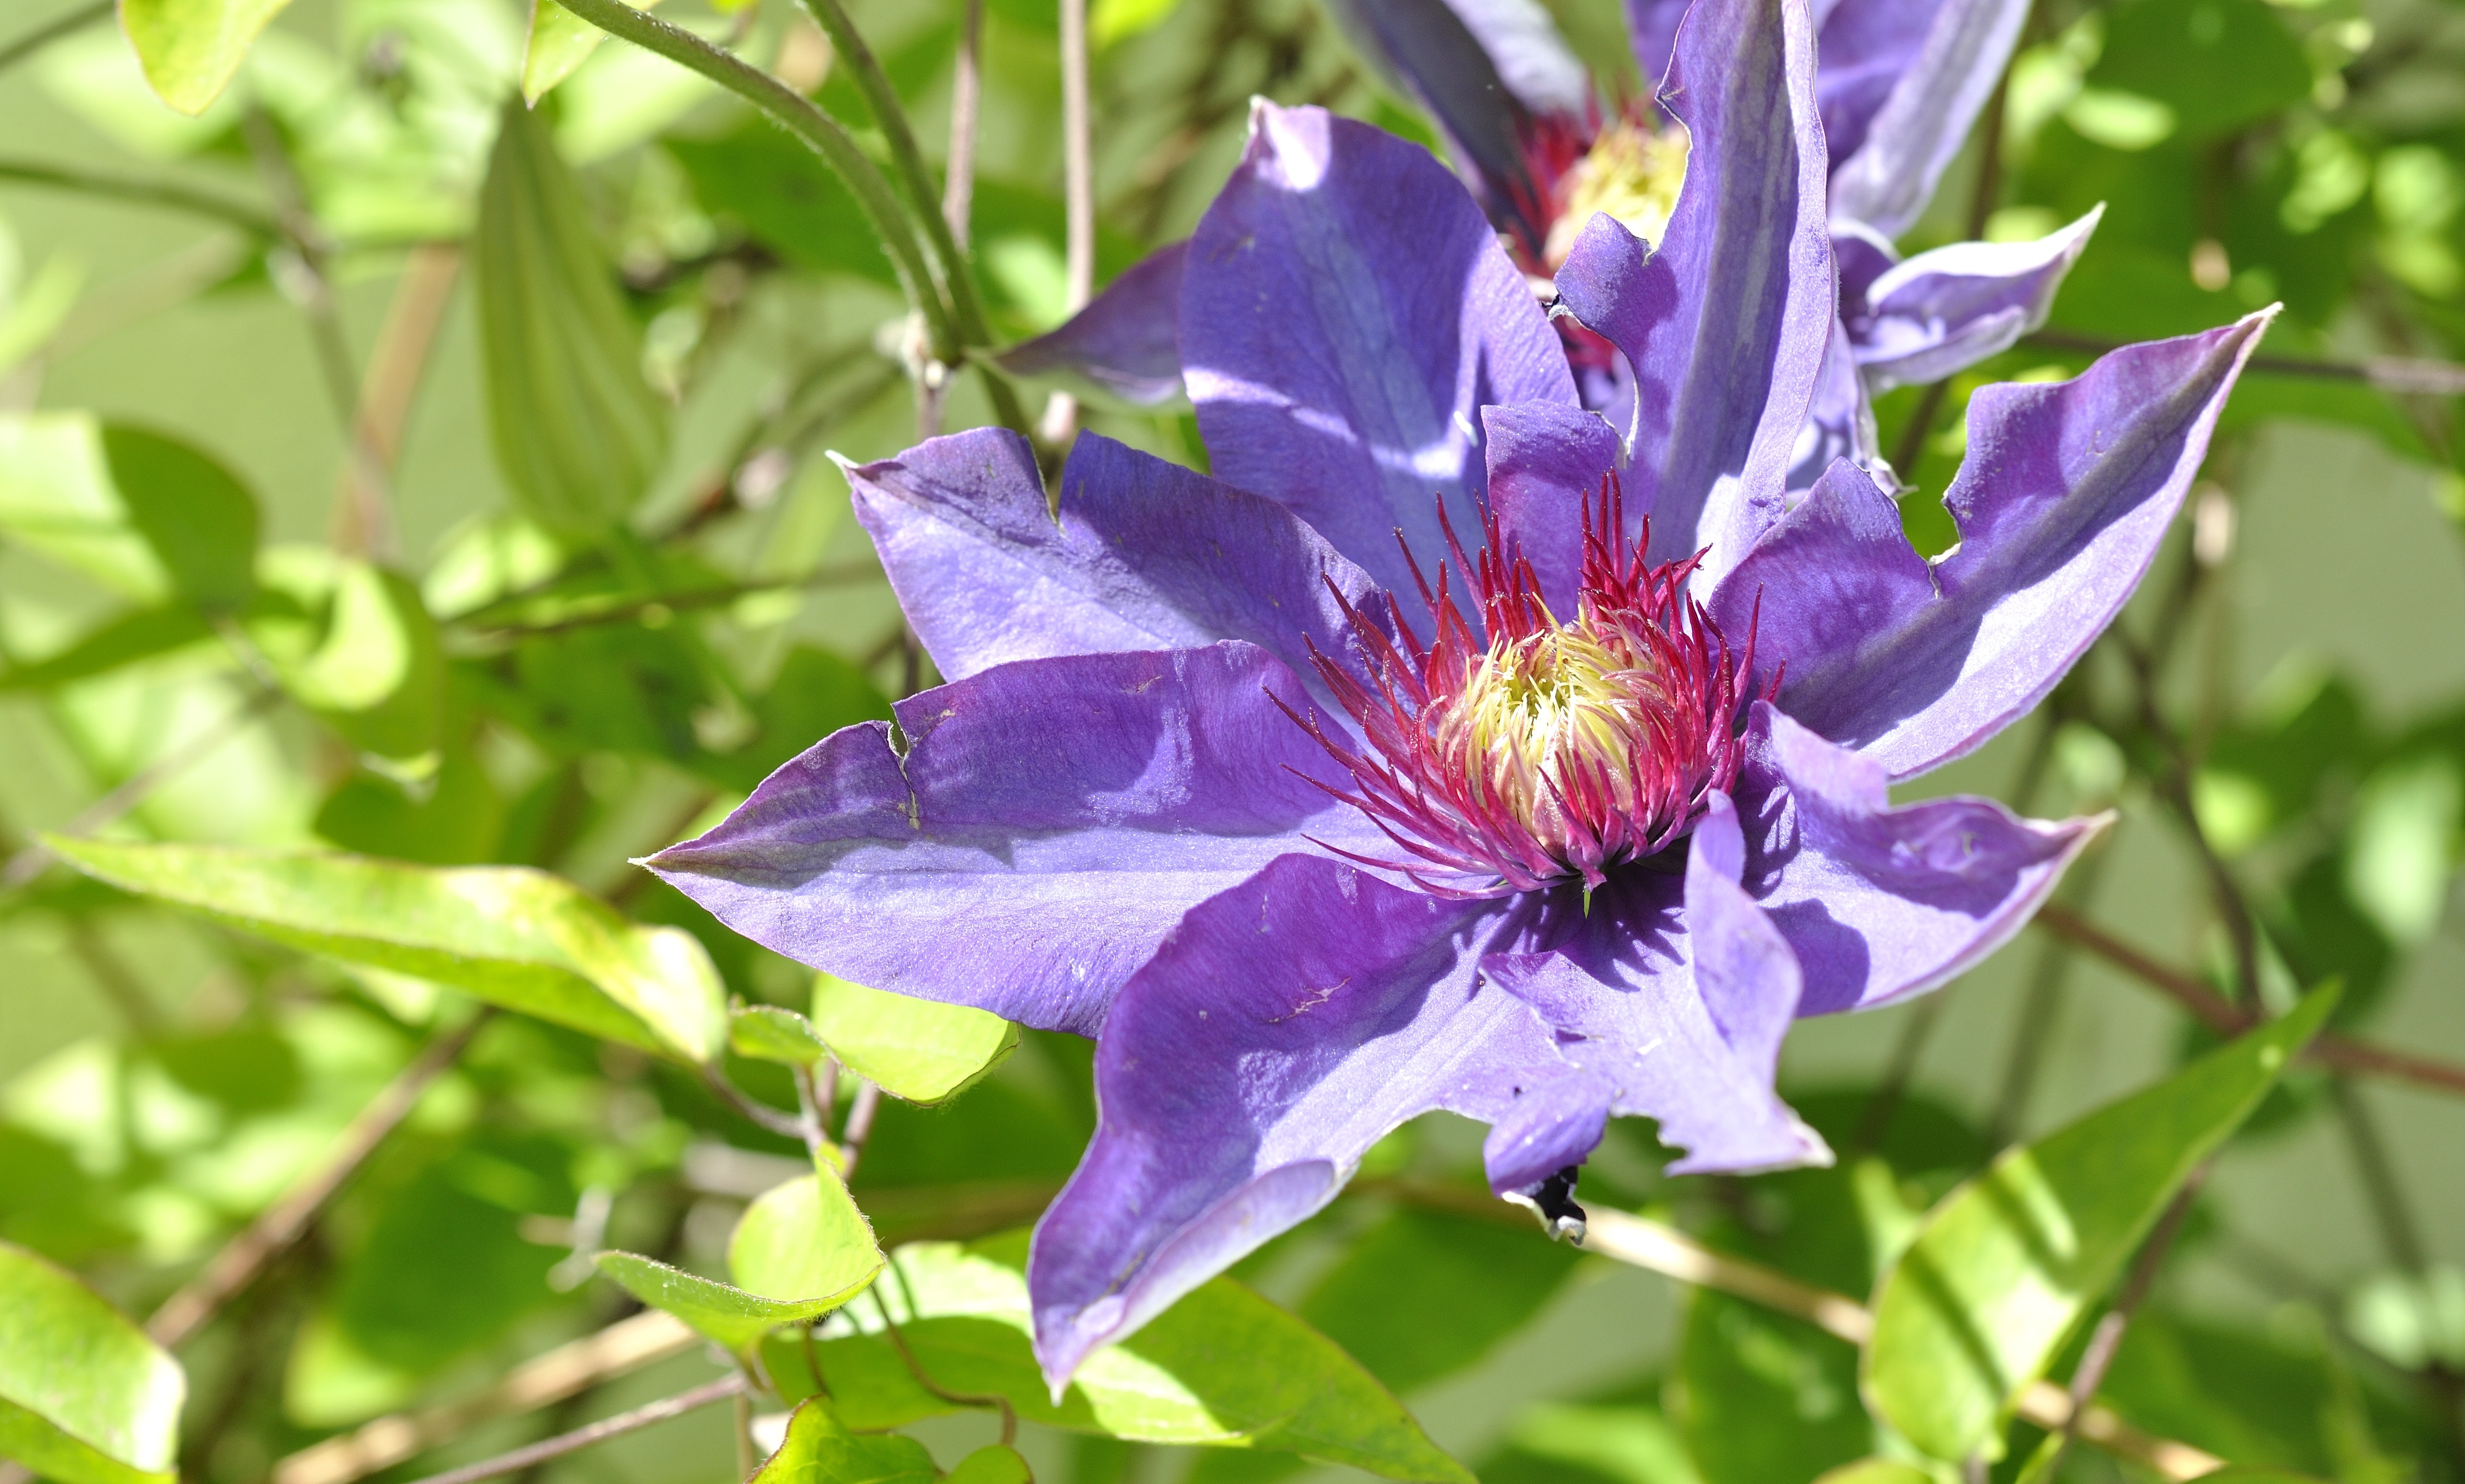
nature, blossom, plant, flower, bloom, spring, botany, blue, garden, close, flora, wildflower, clematis, flowering plant, bellflower family, land plant, colorado blue columbine